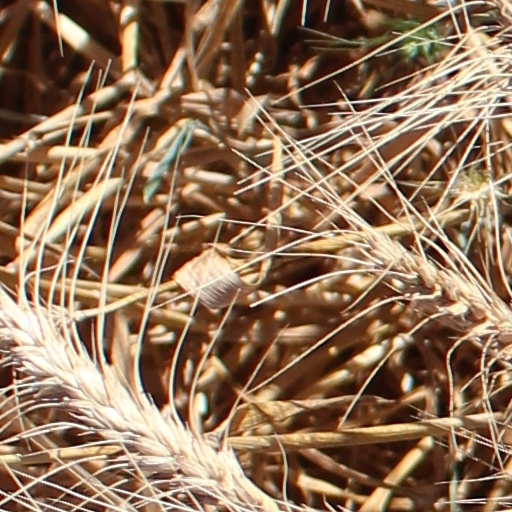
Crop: wheat